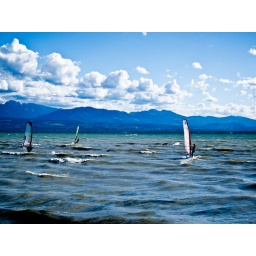
After a very impressing gale, a boat was half sunk in the middle of lake